Quartet of Five

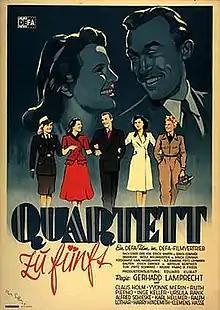
Theatrical film poster

Quartet of Five is a 1949 East German drama film directed by Gerhard Lamprecht and starring Claus Holm, Yvonne Merin and Ruth Piepho.